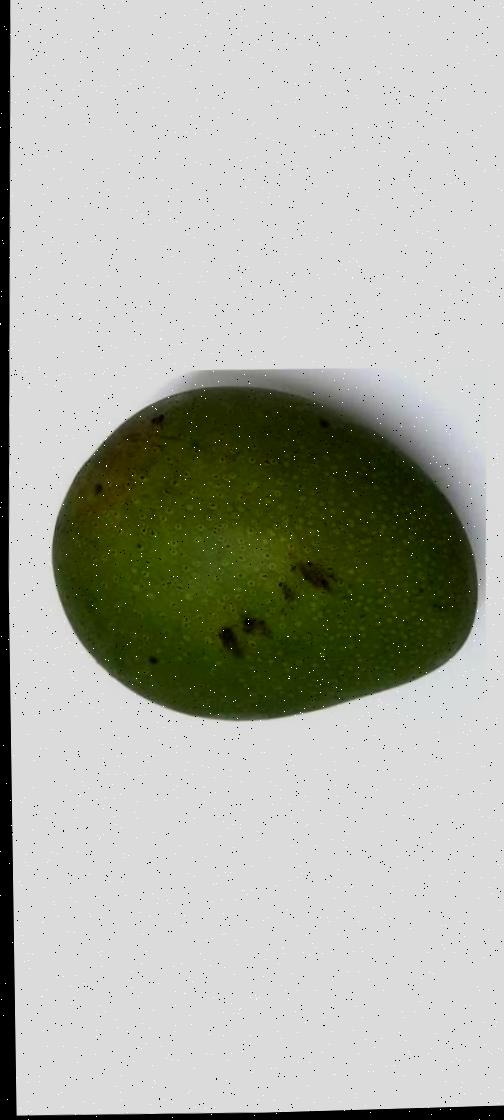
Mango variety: Ashshina Zhinuk